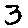
Label: 3